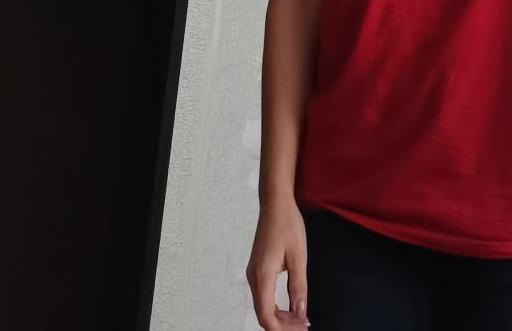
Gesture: no_gesture